Sokratis Malamas

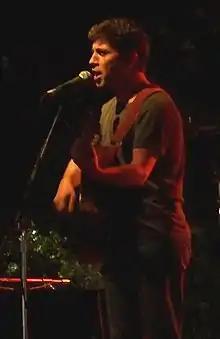
Sokratis Malamas, 2007

Sokratis Malamas (Greek: Σωκράτης Μάλαμας) (born September 29, 1957) is a Greek singer and songwriter.